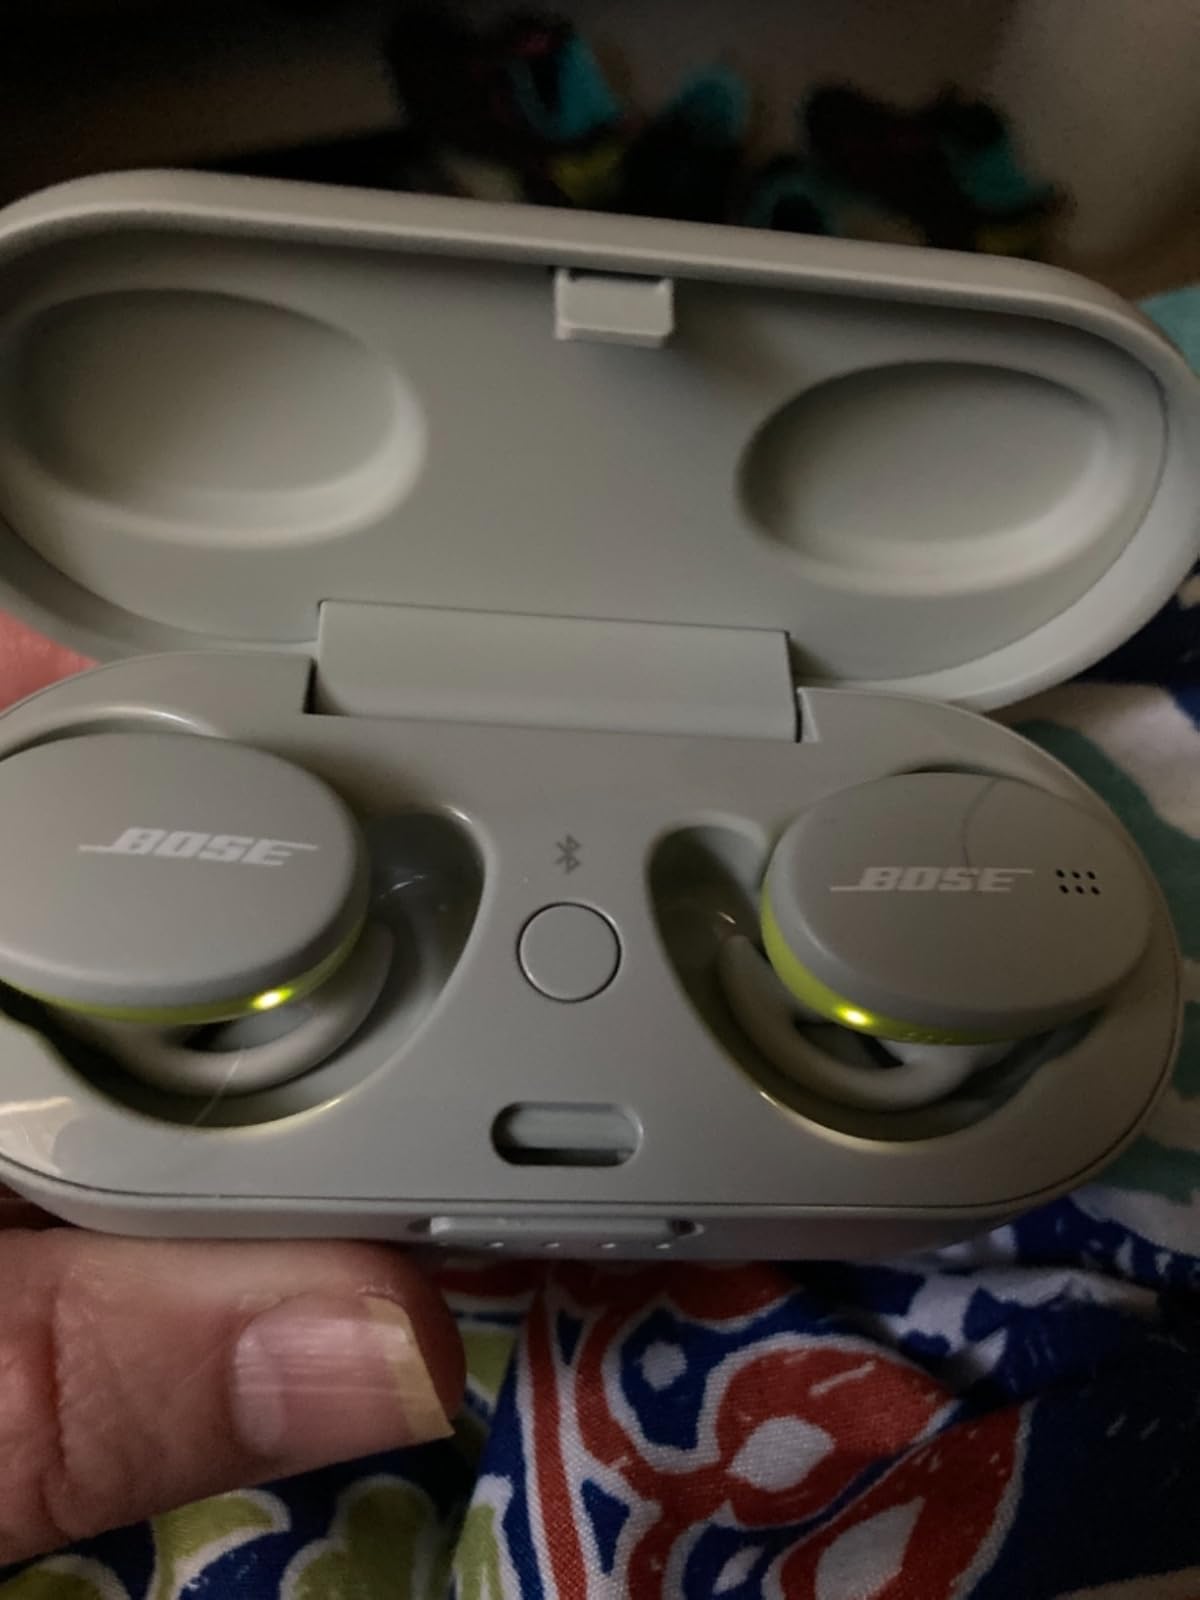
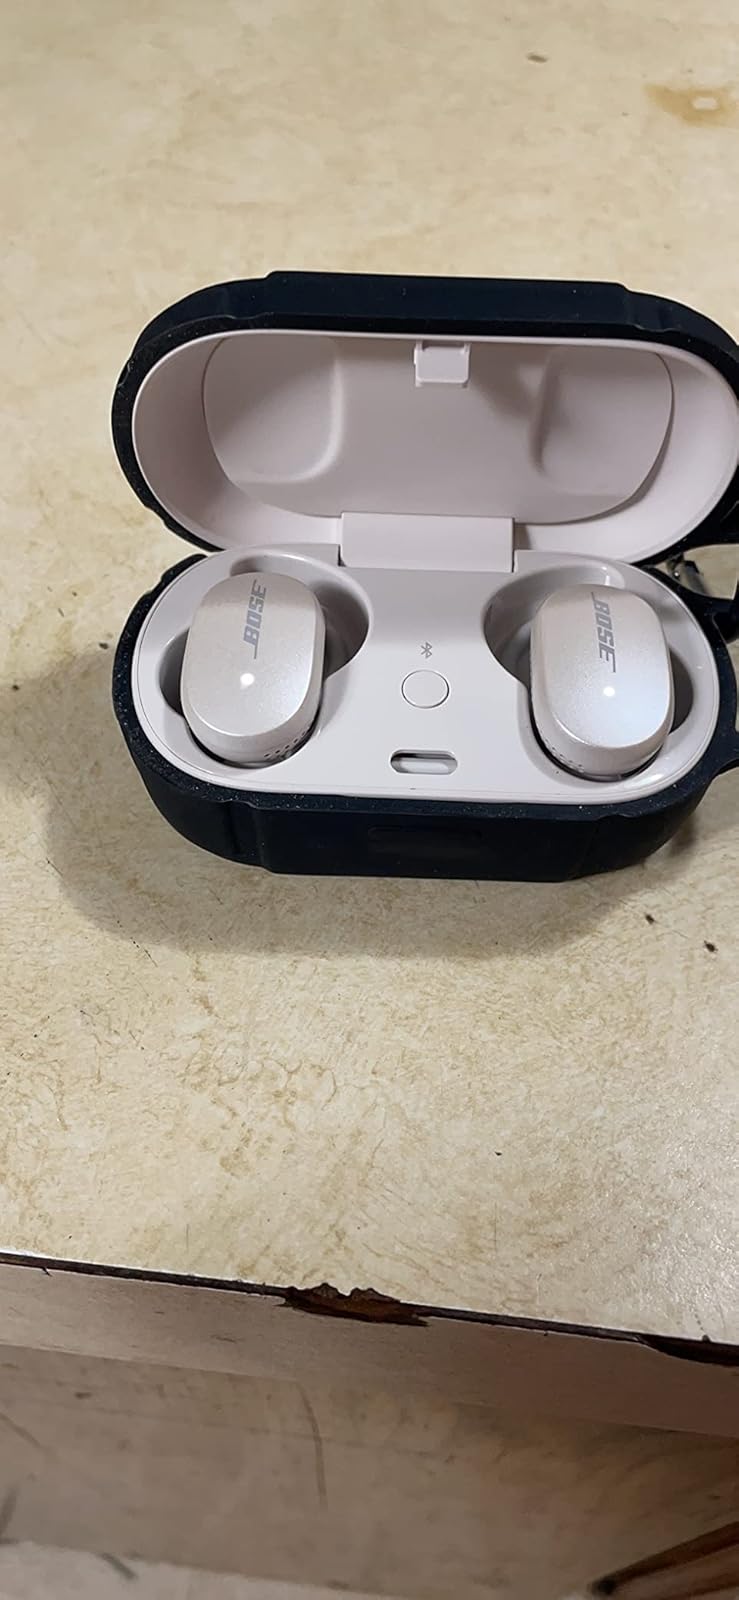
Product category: earbuds
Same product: no